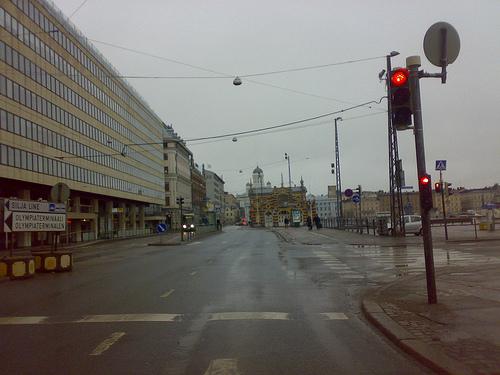
Weather: rain or strom